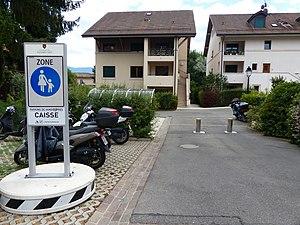
Panneau 2.59.3 (zone piétonne), route de Meinier, Vandœuvres, canton de Genève, Suisse.